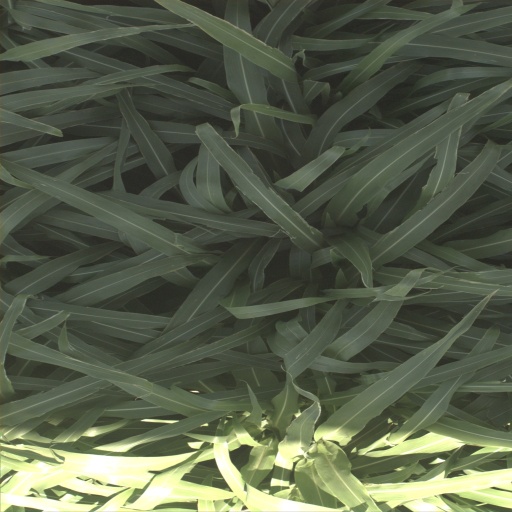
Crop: sorghum